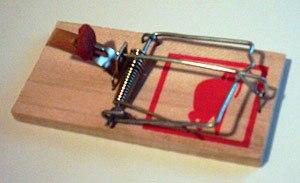
La complexité irréductible est la thèse selon laquelle certains systèmes biologiques sont trop complexes pour être le résultat de l'évolution de précurseurs plus simples ou « moins complets », du fait de mutations au hasard et de la sélection naturelle. Le terme a été inventé et défini en 1996 par le professeur de biochimie Michael Behe, un système de complexité irréductible étant « composé de plusieurs parties ajustées et interagissantes, qui contribuent chacune à sa fonction élémentaire, alors que l'absence d'une quelconque de ces parties empêche le fonctionnement du système ». Les exemples cités par Behe, la coagulation en cascade, le moteur des flagelles cellulaires et le système immunitaire, ne pourraient donc être le résultat de l'évolution naturelle : tout système précurseur au système complet ne fonctionnerait pas, et ne constituerait donc pas un avantage sélectif.
Un piège à souris, ou souricière, est un piège destiné à attraper les souris ou d'autres micromammifères. Les pièges à souris sont généralement placés à un endroit où l'on soupçonne la présence de rongeurs, afin d'en réduire le nombre.